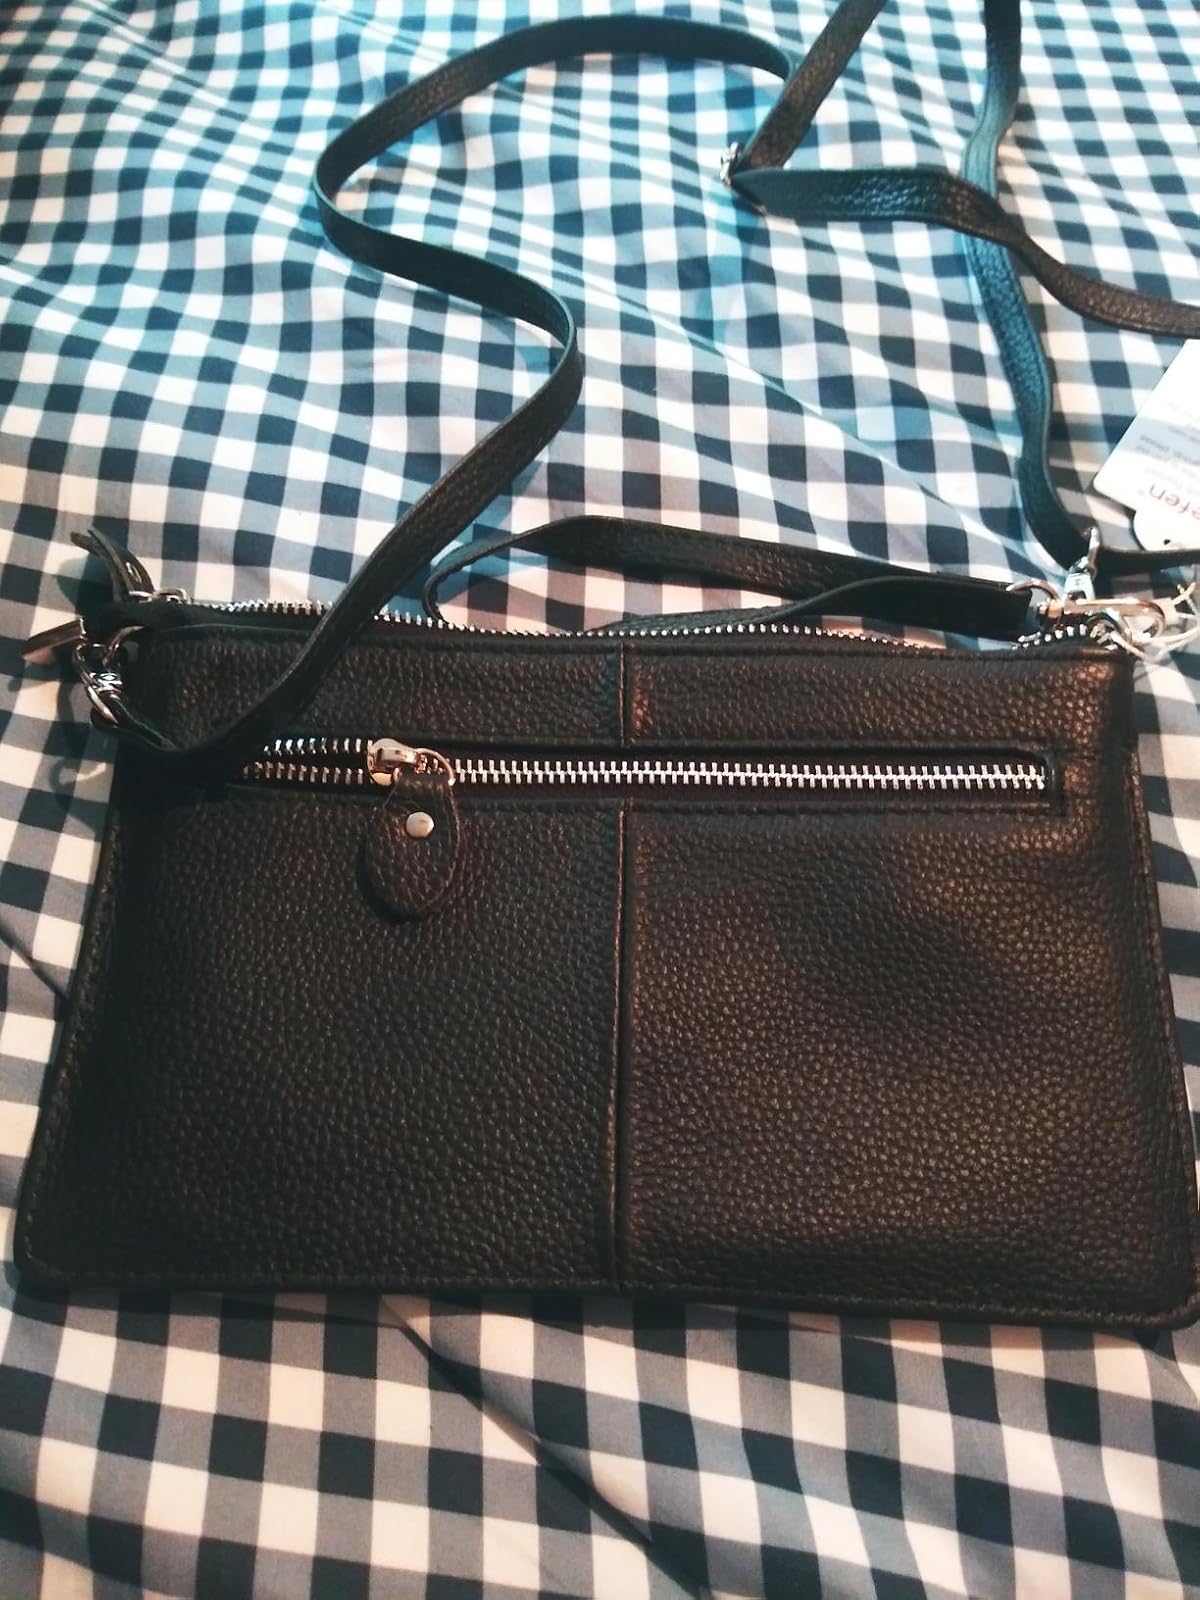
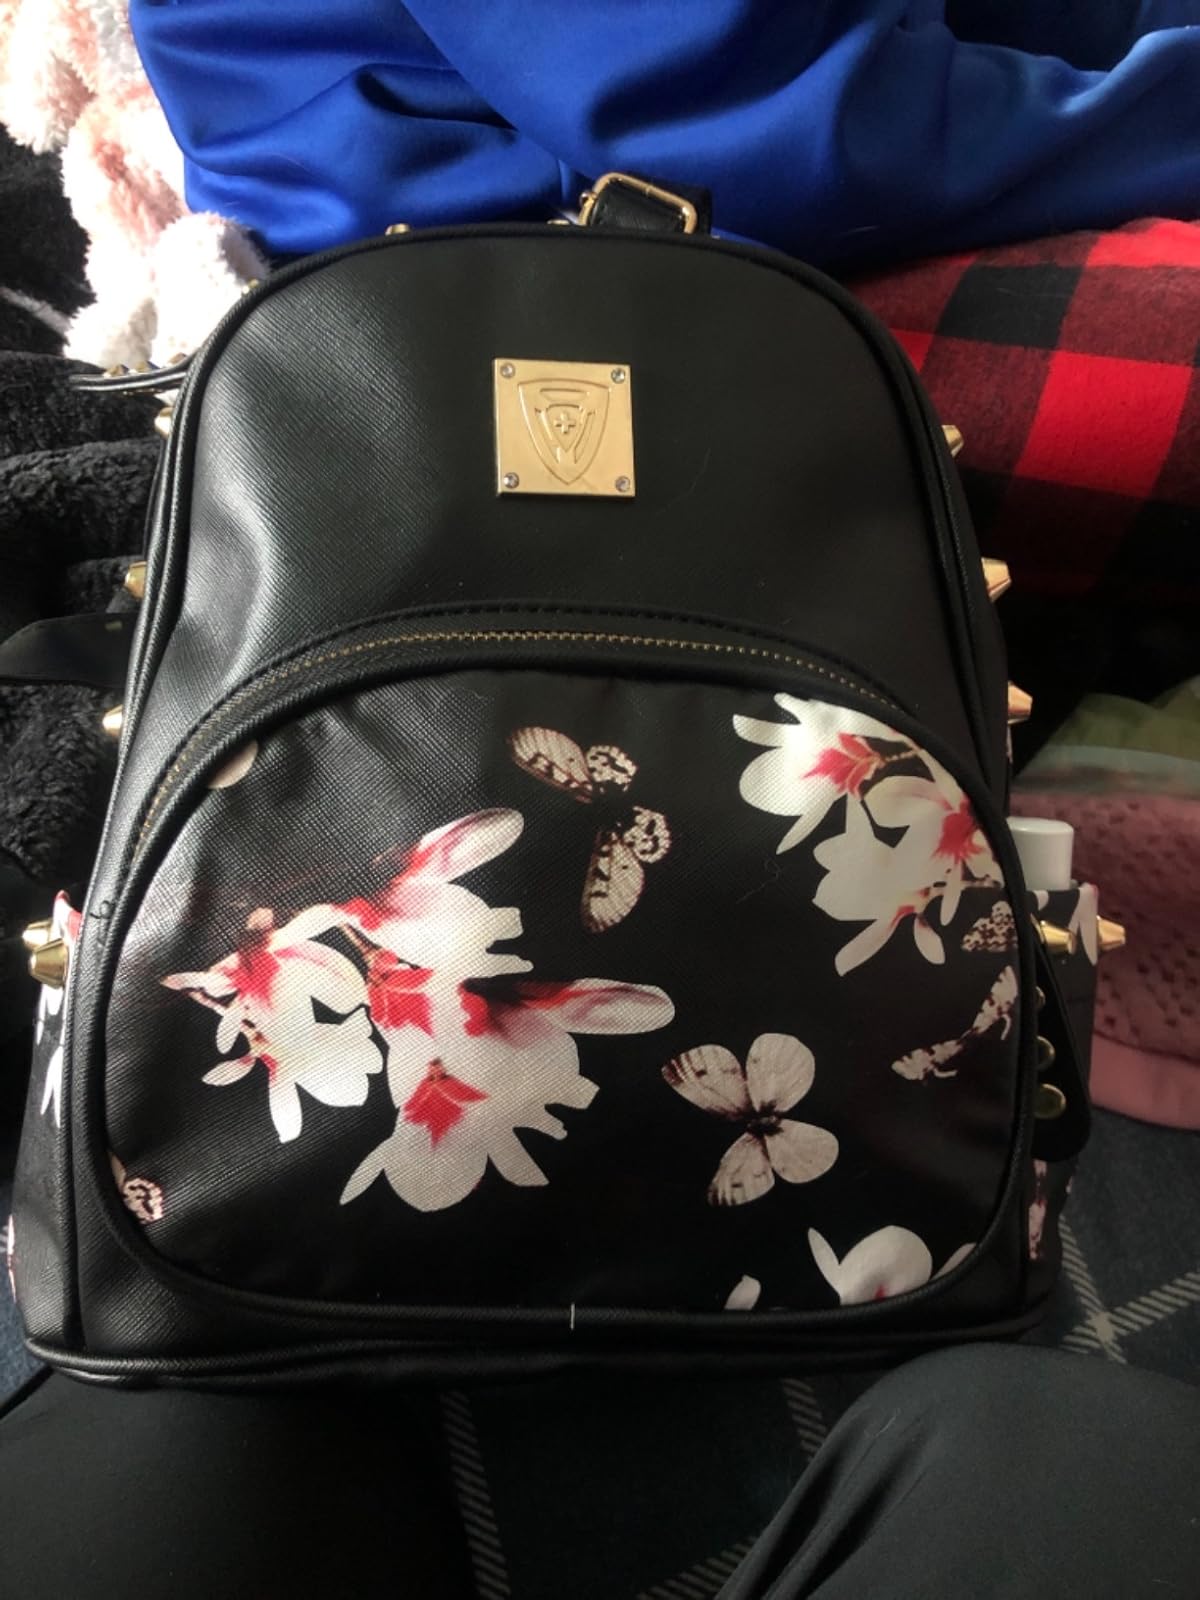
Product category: accessories_handbag
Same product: no